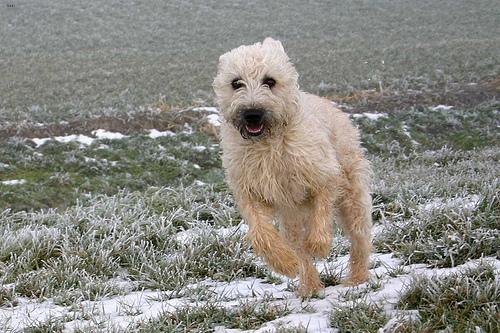
Breed: wheaten terrier